Conservation and restoration of painting frames

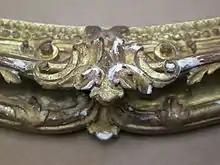
A close up of the damage inflicted upon a frame

The conservation and restoration of painting frames is the process through which picture frames are preserved. Frame conservation and restoration includes general cleaning of the frame, as well as in depth processes such as replacing damaged ornamentation, gilding, and toning.